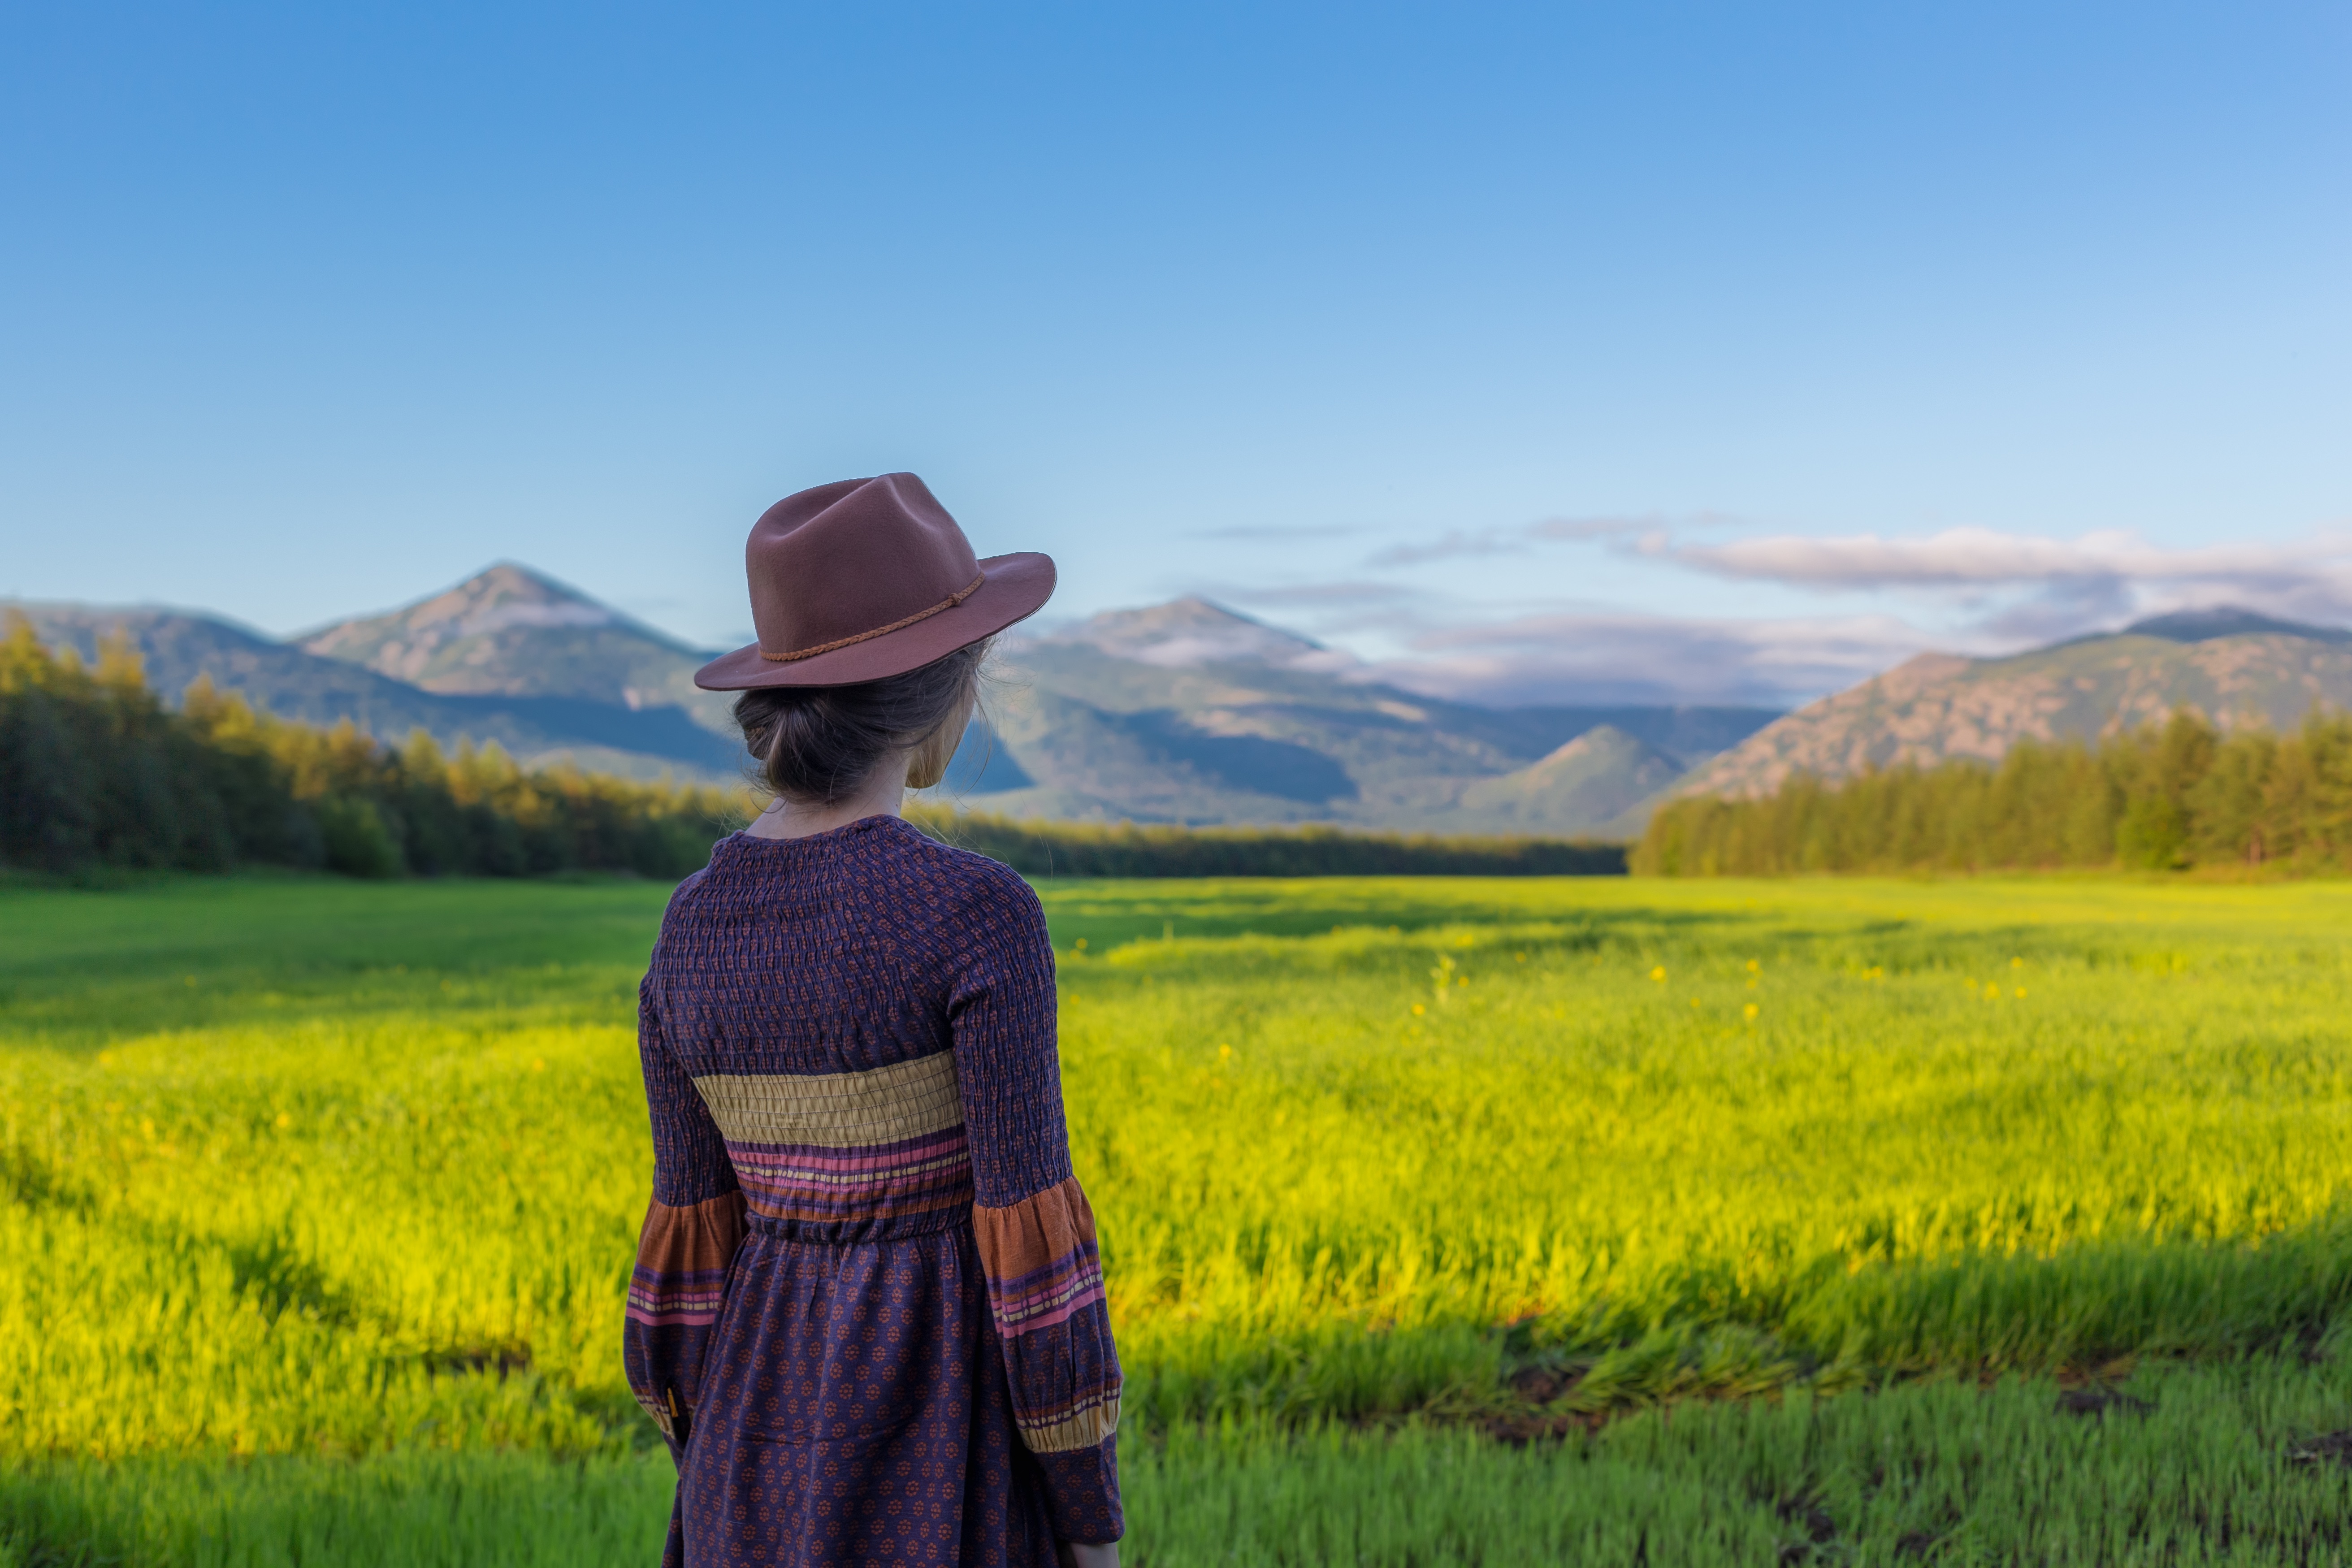
woman, field, farm, meadow, prairie, flower, female, crop, hat, agriculture, lady, plain, rapeseed, back, grassland, canola, brassica, rural area, paddy field, grass family, mustard plant